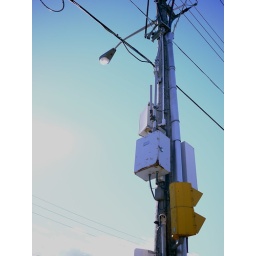
I love the blue sky in Toronto. So refreshing